Sint Servaasbrug

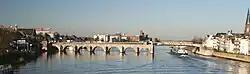
Sint Servaasbrug from the south

Sint Servaasbrug (or the St. Servatius Bridge) is an arched stone cyclist and pedestrian bridge across the river Meuse in Maastricht, Netherlands. It is named after Saint Servatius, the first bishop of Maastricht, and (despite being largely rebuilt after World War II) it has been called the oldest bridge in the Netherlands.